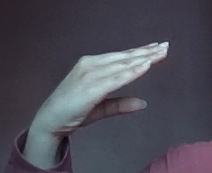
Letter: jeem